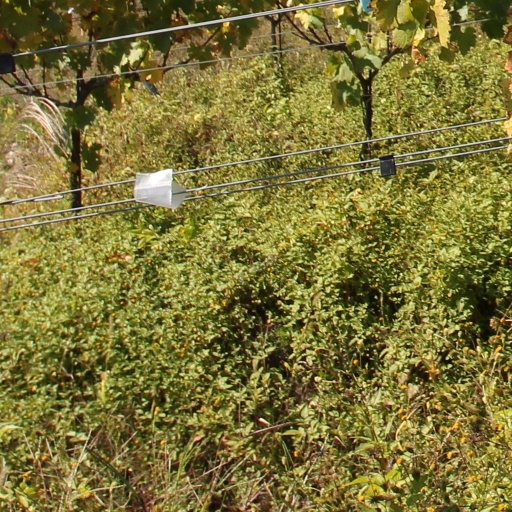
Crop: grape